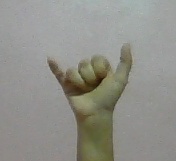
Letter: ya